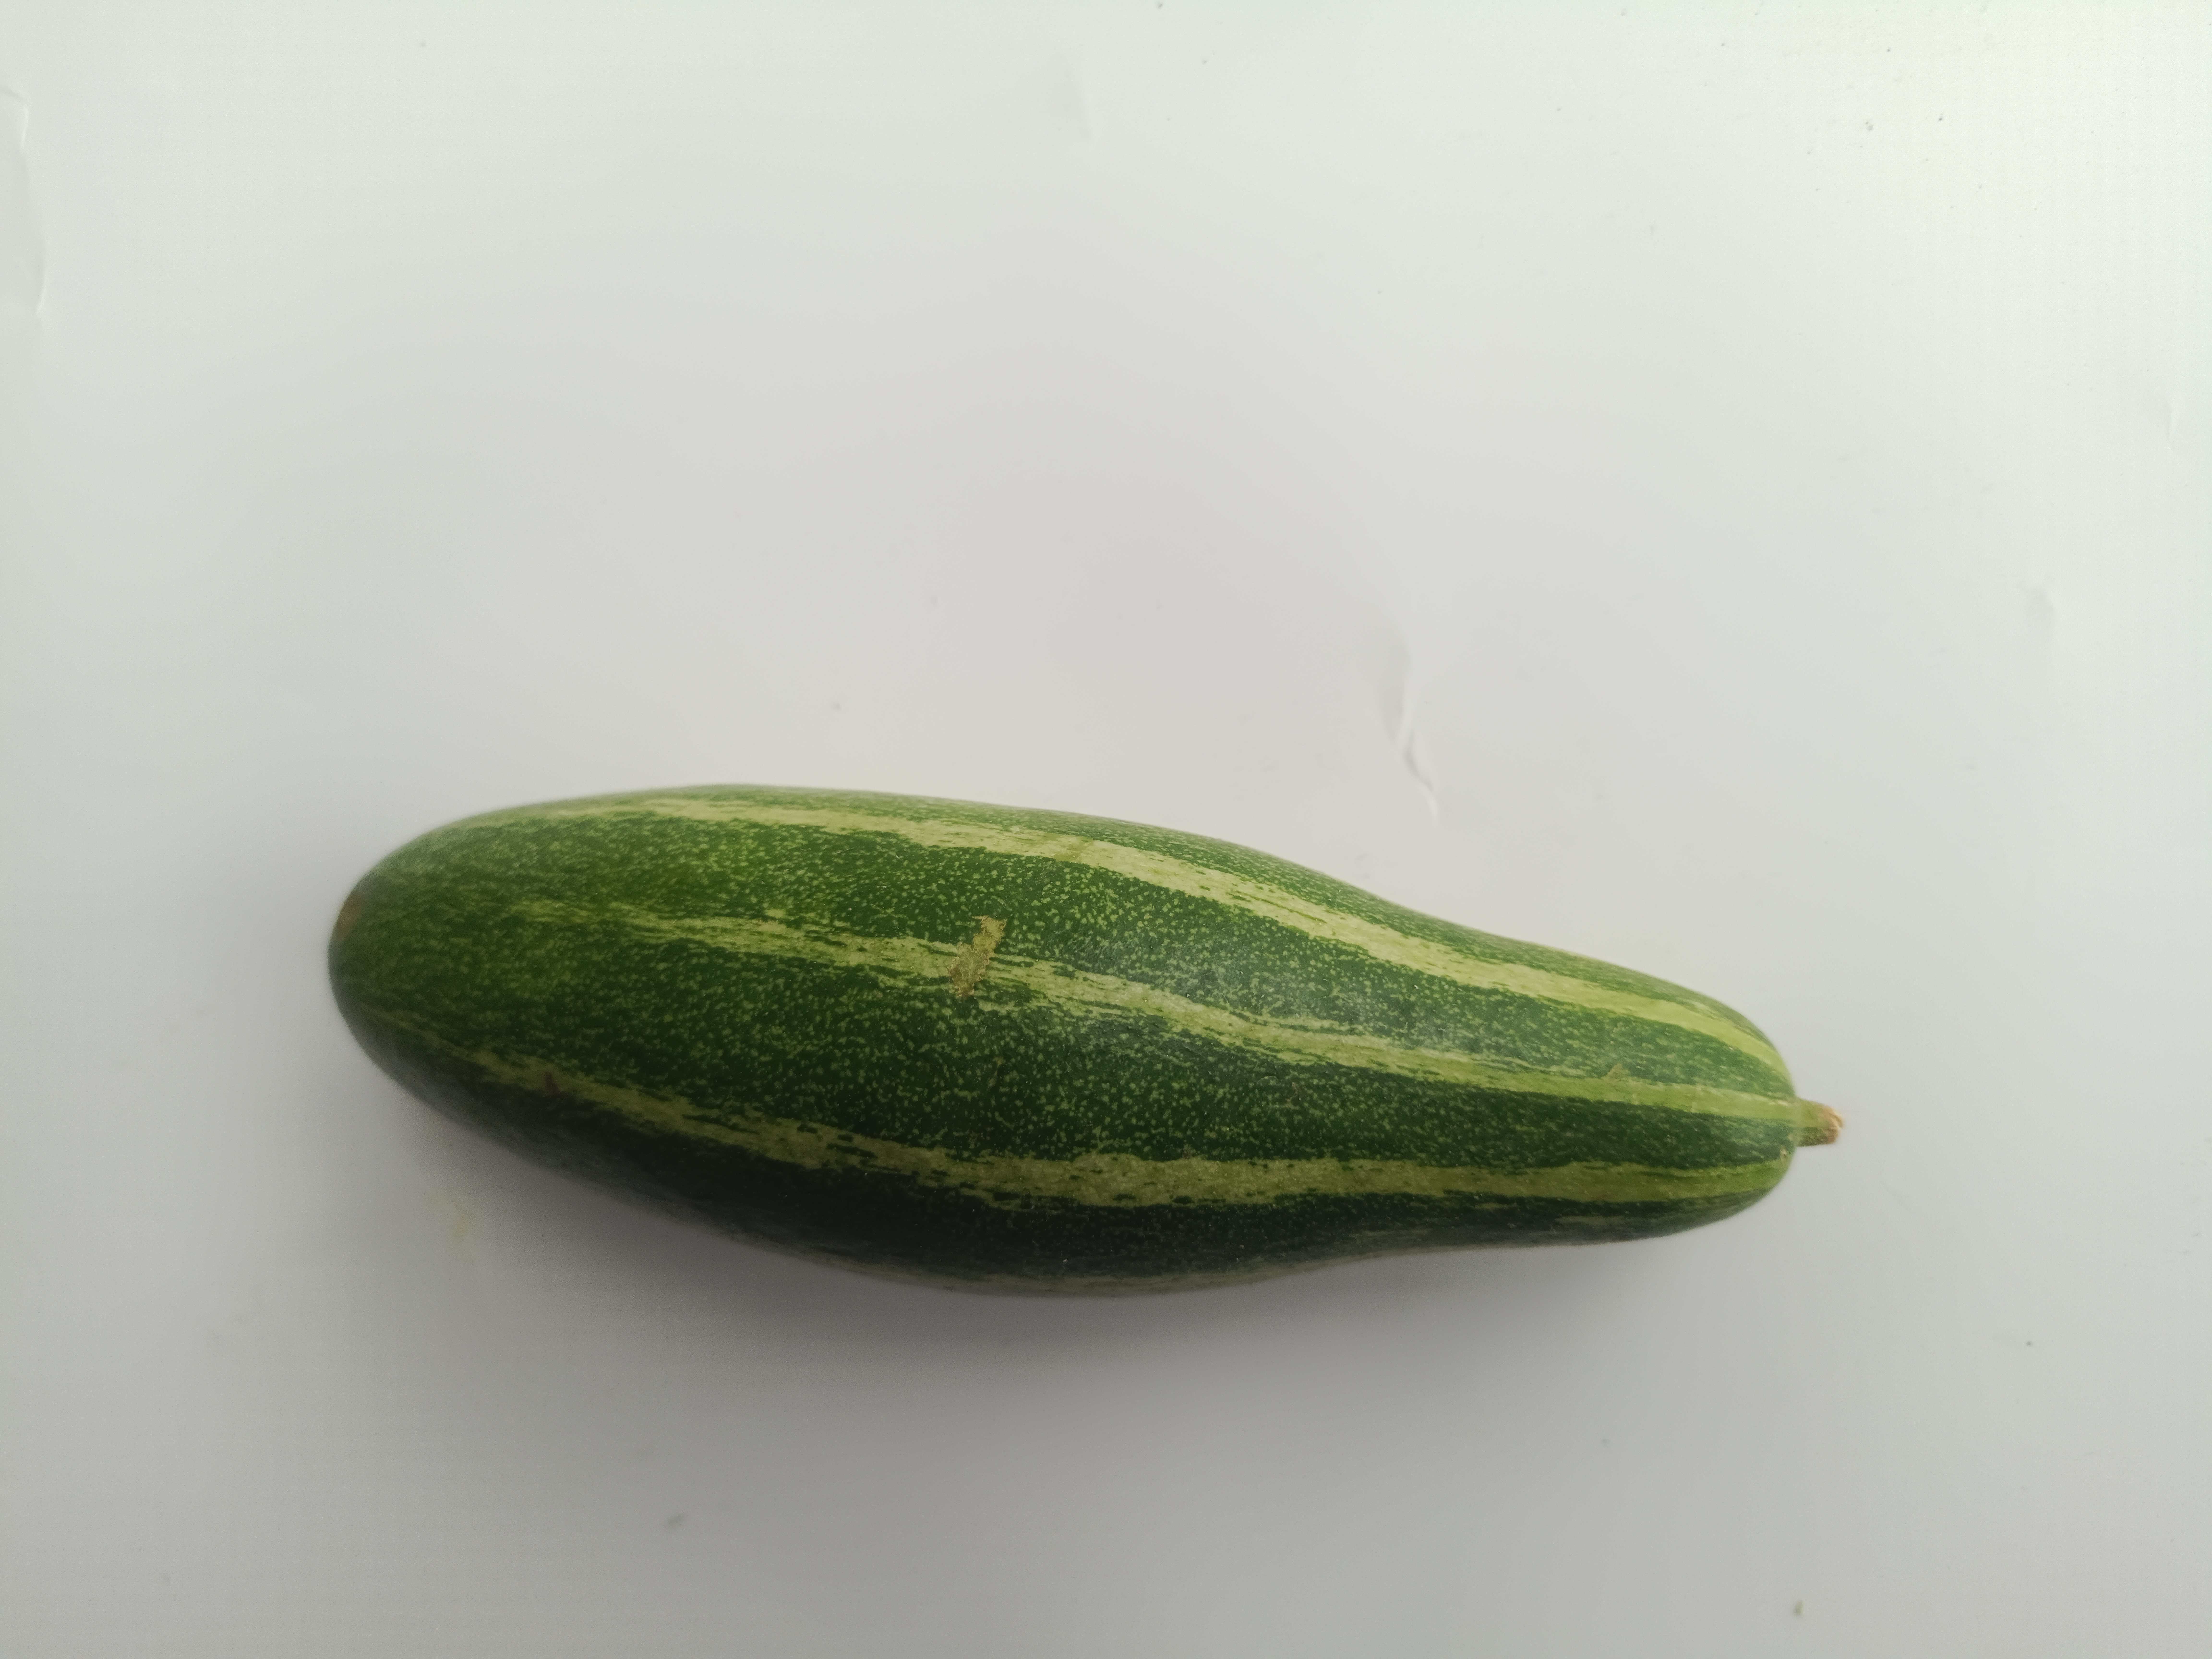
Label: Trichosanthes dioica